Neurosis

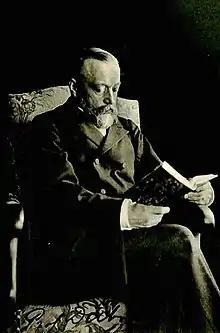
Paul Charles Dubois developed "rational psychotherapy", an early form of cognitive behavioural therapy.

French neurologist Jean-Martin Charcot came to believe that psychological trauma was a cause of some cases of hysteria. He wrote in his book "Leçons sur les maladies du système nerveux", (1885-1887) (and published in English as "Clinical Lectures on the Diseases of the Nervous System):"Quite recently male hysteria has been studied by Messrs. Putnam [1884] and Walton [1883] in America, principally as it occurs after injuries, and especially after railway accidents. They have recognised, like Mr. Page, [1885] who in England has also paid attention to this subject, that many of those nervous accidents described under the name of Railway-spine, and which according to them would be better described as Railway-brain, are in fact, whether occurring in man or woman, simply manifestations of hysteria.Charcot documented around two dozen cases where psychological trauma appears to have caused hysteria. In some cases, the results are described like the modern concept of PTSD.